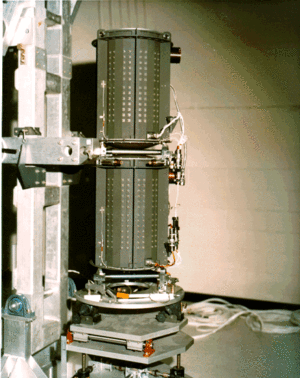
Le programme Voyager est un programme d'exploration robotique de l'agence spatiale américaine dont l'objectif est d'étudier les planètes extérieures du Système solaire. Il comprend deux sondes spatiales identiques Voyager 1 et Voyager 2 lancées en 1977 qui ont survolé les planètes Jupiter, Saturne, Uranus, Neptune ainsi que 48 de leurs satellites. Les données collectées par les 9 instruments portés par chaque sonde en font sans doute la mission d'exploration du Système solaire la plus fructueuse sur le plan scientifique de toute l'histoire spatiale. Les sondes Voyager sont les premières à effectuer un survol d'Uranus et Neptune et les secondes à étudier Jupiter et Saturne après les sondes Pioneer 10 et 11. Voyager 1 et 2 ont permis d'obtenir des informations détaillées sur l'atmosphère de Jupiter, Saturne et Uranus. Elles ont révélé de nombreux détails sur la structure des anneaux de Saturne, permis de découvrir les anneaux de Jupiter et ont fourni les premières images détaillées des anneaux d'Uranus et de Neptune. Les sondes ont découvert en tout 33 nouvelles lunes. Elles ont révélé l'activité volcanique de Io et la structure étrange de la surface de la lune galiléenne Europe.